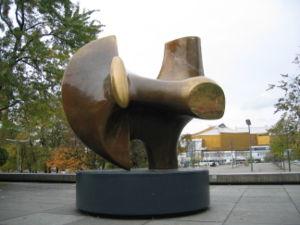
Le musée d'art Didrichsen est un musée situé à Kuusisaari à Helsinki, en Finlande.